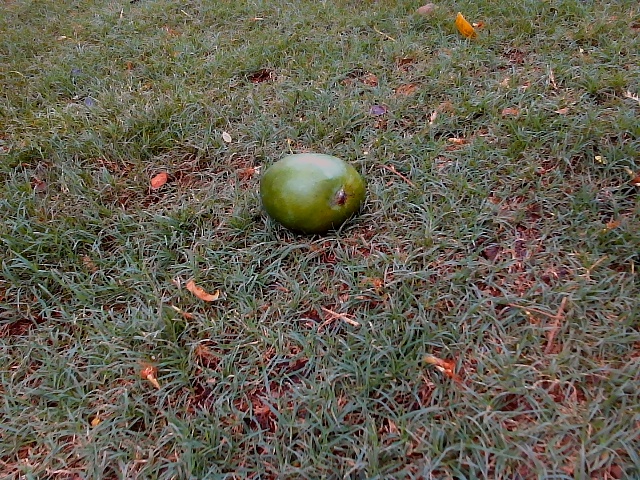
Label: Raw_Mango